Centro Svizzero

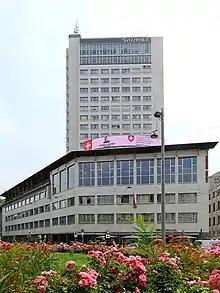
Centro Svizzero in 2015

The Centro Svizzero is an early skyscraper and a landmark in Milan, Italy. Built in 1949-51 to replace the Hotel Cavour, it was Milan's highest building until 1954, when it was overtaken by the so-called "Breda Tower".